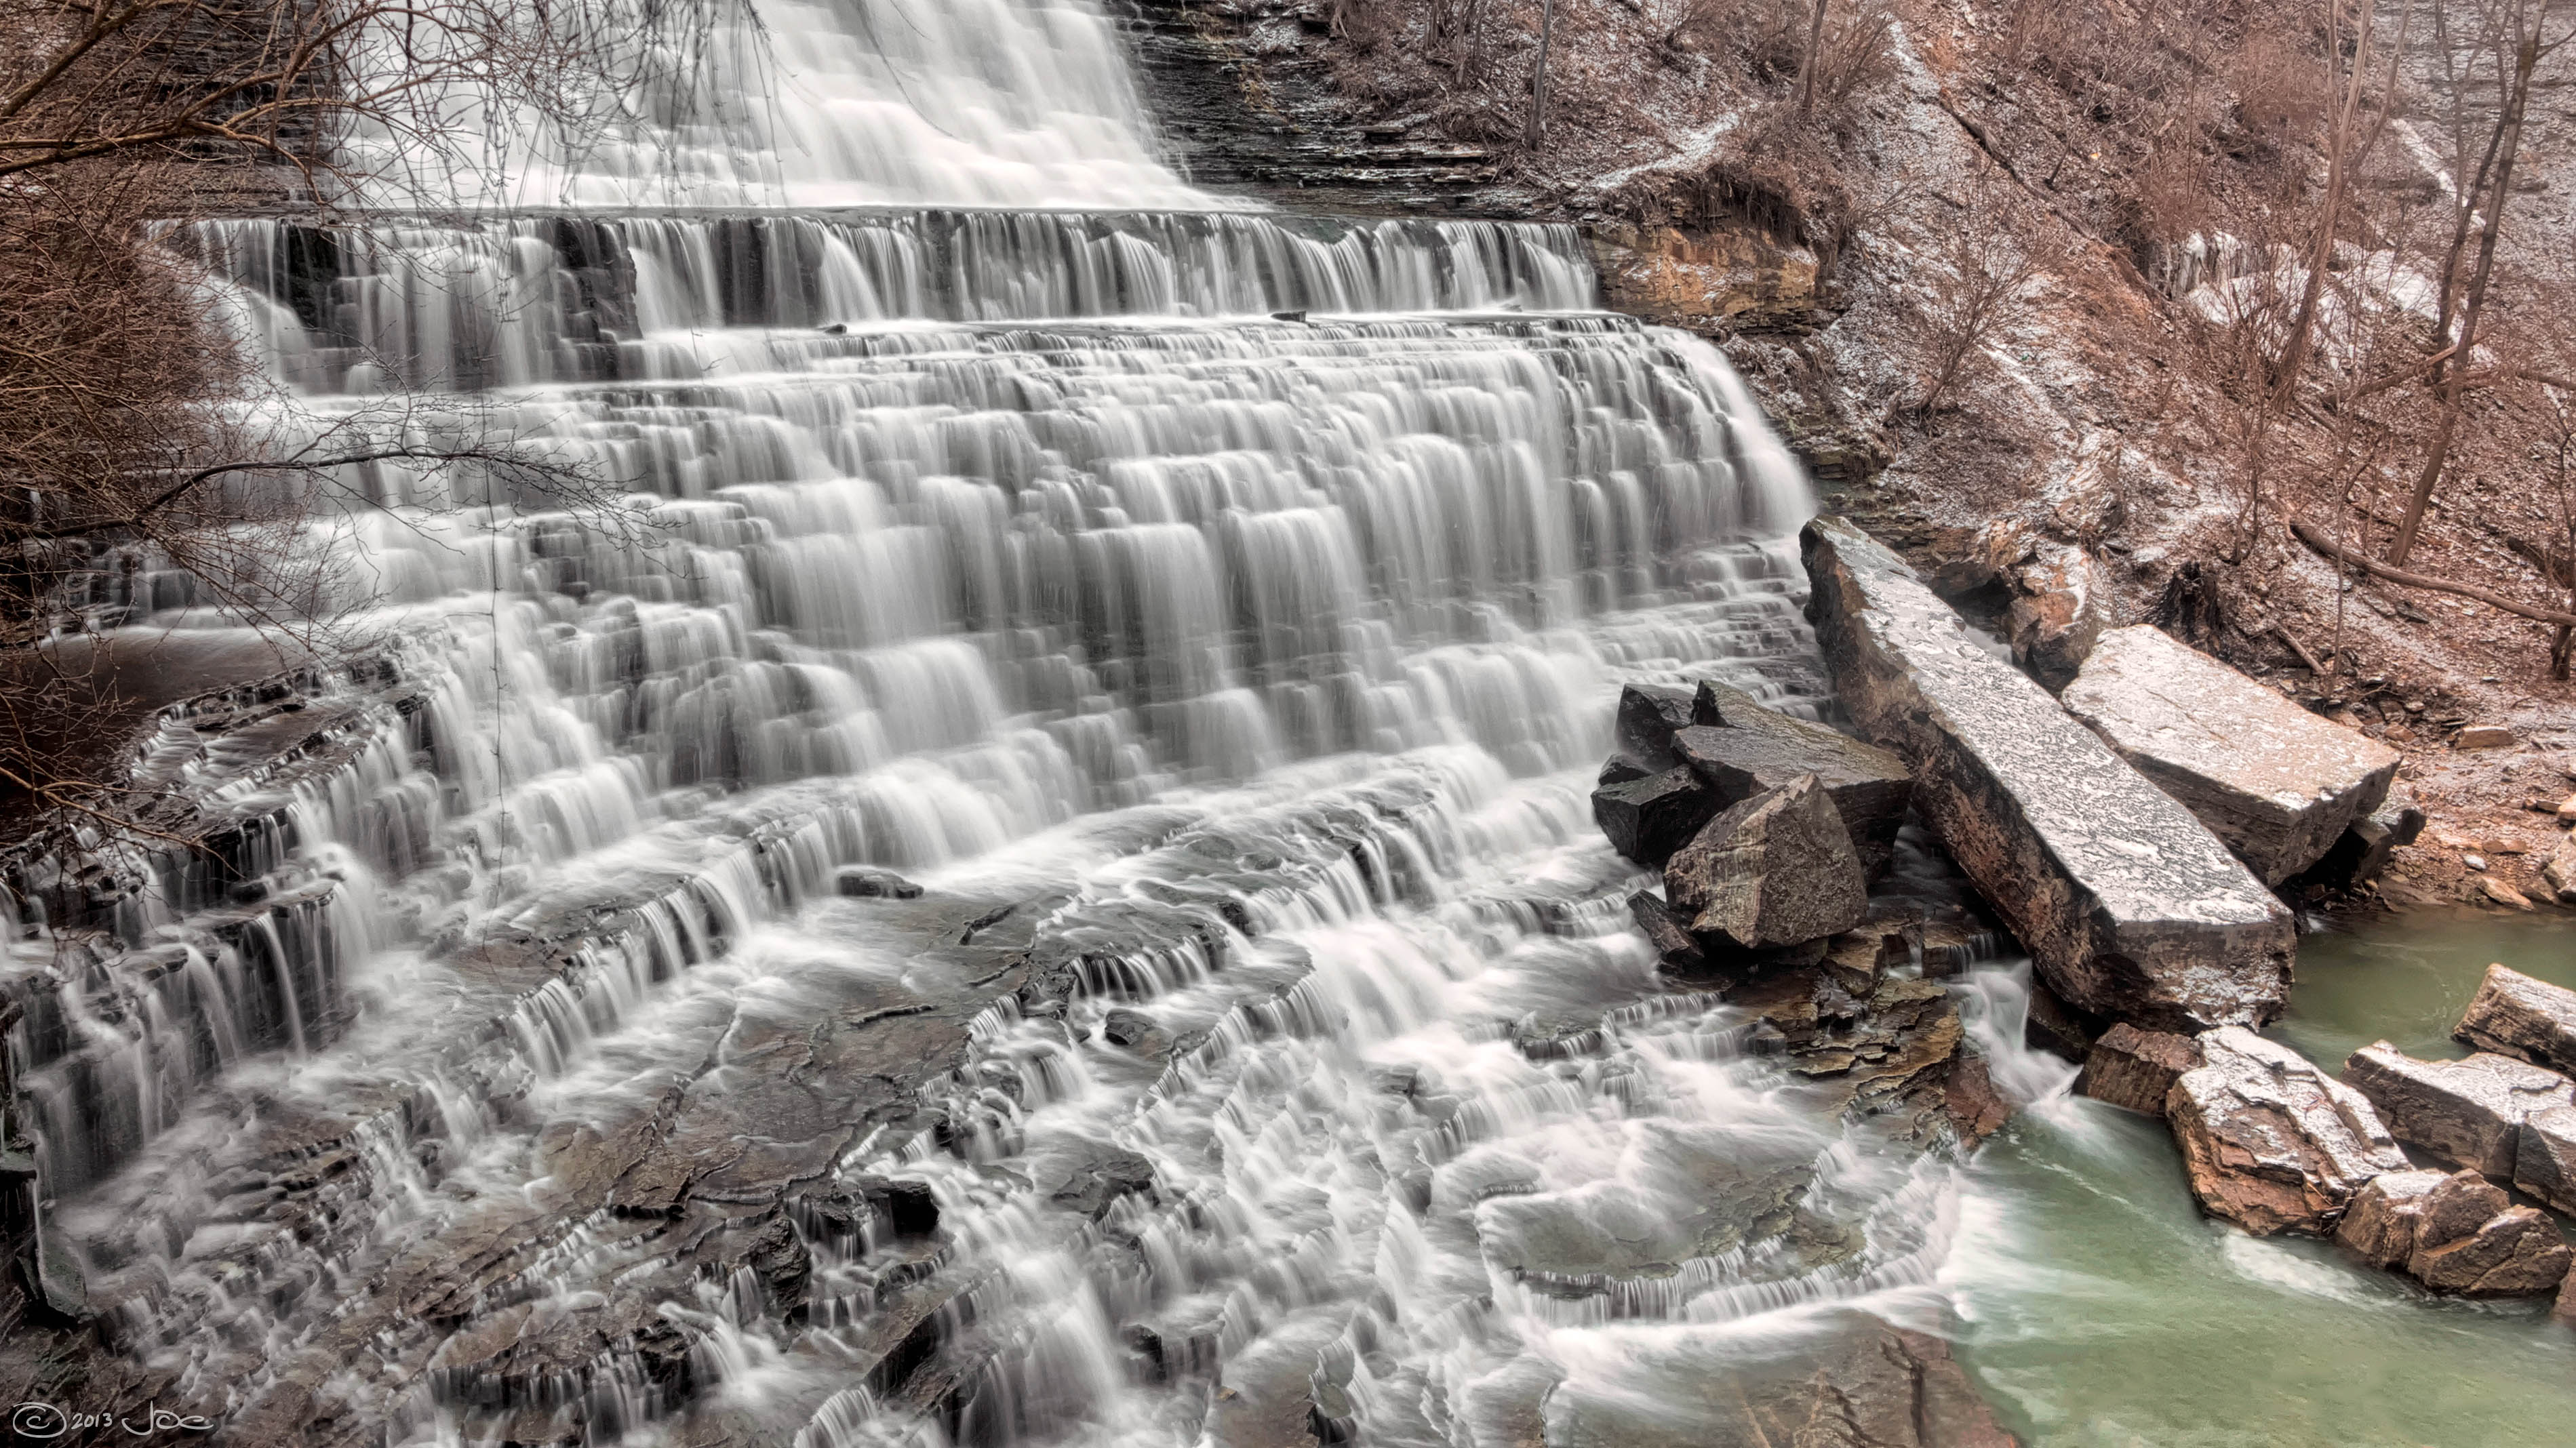
water, waterfall, formation, stream, rapid, body of water, hdr, falls, wasserfall, ontario, sns, lumix, panasonic, dmc, lx7, panasoniclumixdmclx7, hamilton, albion, water feature, watercourse, wadi, geological phenomenon